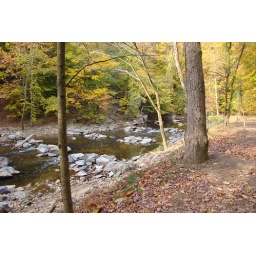
You can clearly see the Herring Highway in this shot, rocks put in place to help fish go upstream.